Freeman (band)

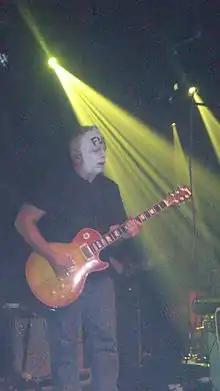
Freeman live in San Francisco on October 31, 2014

Freeman is an American alternative rock band led by Ween singer/guitarist Aaron Freeman.